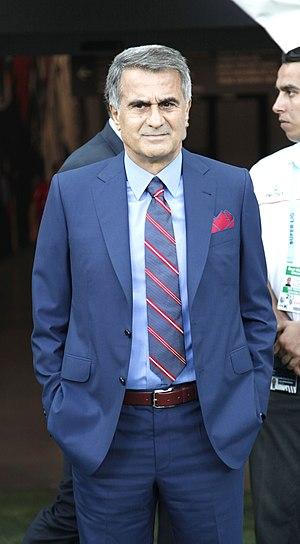
Şenol Güneş est un footballeur turc devenu entraîneur. Il était le sélectionneur de l'équipe de Turquie qui a atteint à la surprise générale la troisième place de la Coupe du monde 2002 et la troisième place à la Coupe des confédérations 2003. Le 28 février 2019, il est nommé sélectionneur de l'équipe de Turquie pour 4 ans soit jusqu'à la Coupe du Monde 2022.